Question: Please indicate a possible affordance area of baseball bat that can be used for hitting
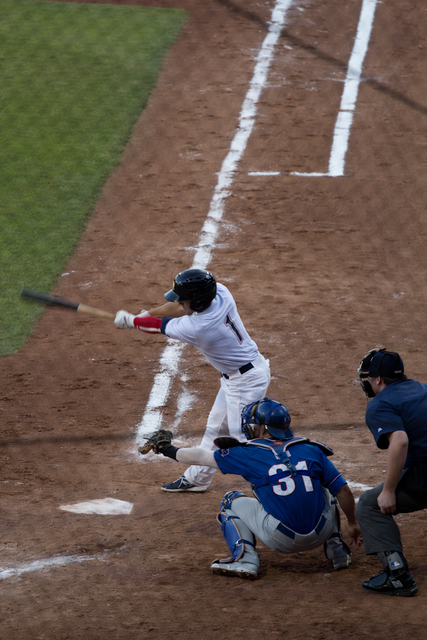
Answer: [12.926, 290.164, 92.926, 320.933]